Adam Piłsudski

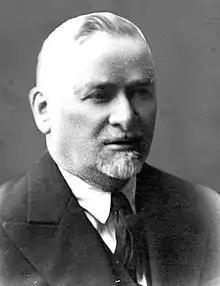
Adam Piłsudski

Adam Piłsudski (Zalavas, 25 September 1869 - 16 December 1935) was a member of the Senate of Poland, vice president of Wilno, brother of the famous Józef Piłsudski. He was honored with the Officer's Cross of the Order of Polonia Restituta.